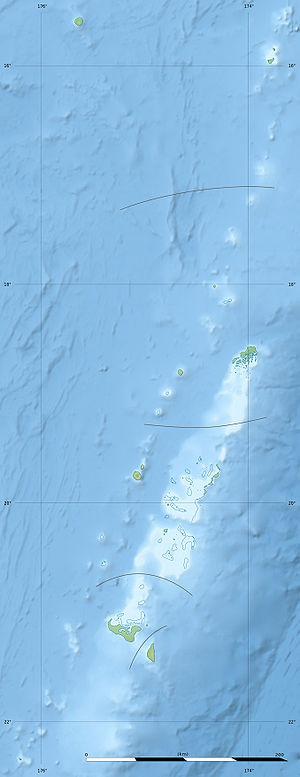
Carte physique vierge de la Tonga, destinée à la géolocalisation. Scale: 1:3,720,000 (precision: 930 m) Equirectangular projection, WGS84 datum Central meridian: 174° 57' W Standard parallel: 18° 57' S Geographic limits of the map: Top: 15° 24' S Bottom: 22° 30' S Left: 176° 24' W Right: 173° 30' W
Lifuka est la principale île du groupe de Ha'apai, un territoire appartenant à l'archipel des Tonga. Sa principale agglomération est la petite ville de Pangai, sur la côte occidentale.
‘Eua est une île des Tonga. Elle est située à 18 kilomètres au sud-est de l'île de Tongatapu. À la différence de beaucoup d'autres îles de la région, ’Eua est un ensemble volcanique au relief accentué. Son point culminant est le mont Teʻemoa.
Tongatapu est la plus grande des 150 îles du royaume des Tonga, qui constituent un archipel du Pacifique. C'est l'île la plus peuplée des Tonga avec plus de 70 000 habitants en 2006. Elle abrite les institutions du gouvernement tongien et c'est là que réside le roi des Tonga. C'est également le poumon économique du pays, et de nombreux Tongiens émigrent des autres îles pour venir travailler à Nuku'alofa, la capitale.
Uonukuhihifo est une île du groupe de Haʻapai, aux Tonga.